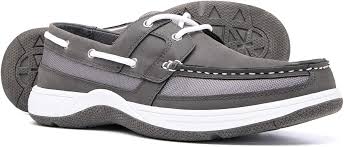
Label: Boat